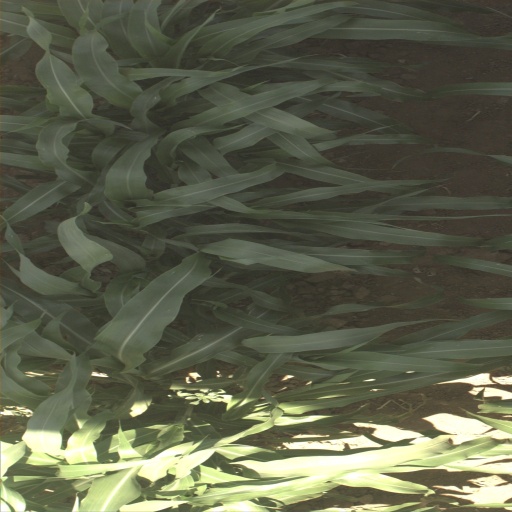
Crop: sorghum